Describe the emotion expressed in this image:  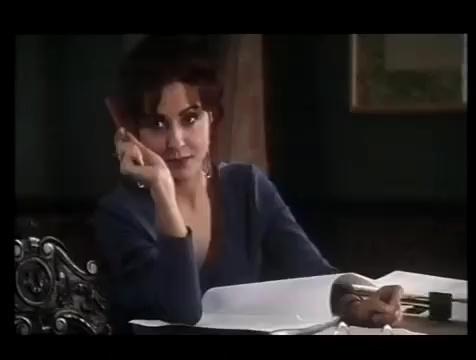
This person displays Suffering, valence and arousal with low intensity.